2010s in culture

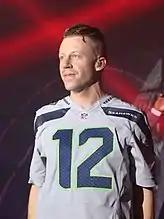
Rapper Macklemore sporting an undercut.

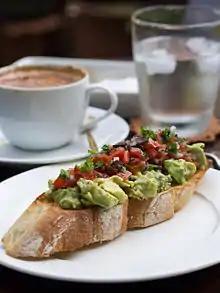
Avocado salad, tomato and salsa on a toasted baguette.

Gluten-free diets became popular. Fusion cuisine offered a new twist on many traditional food items. An interest in local and organic foods carried over from the mid to late 2000s as a part of green and sustainable living. There was an increase in the number of vegetarians and vegans. Finger foods such as hors d'oeuvres and tapas were applied to many desserts and comfort foods. Food presentation became more important as social media caused an increase in food photography and sharing. In the United States, soda sales dipped in favor of healthier options, such as sparkling water. Energy drink sales experienced substantially higher growth than coffee.